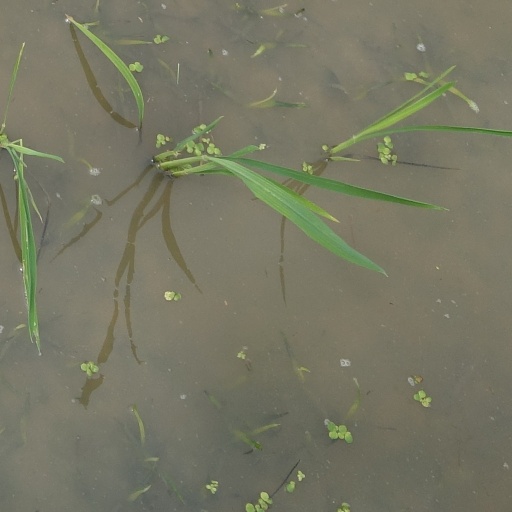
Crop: rice